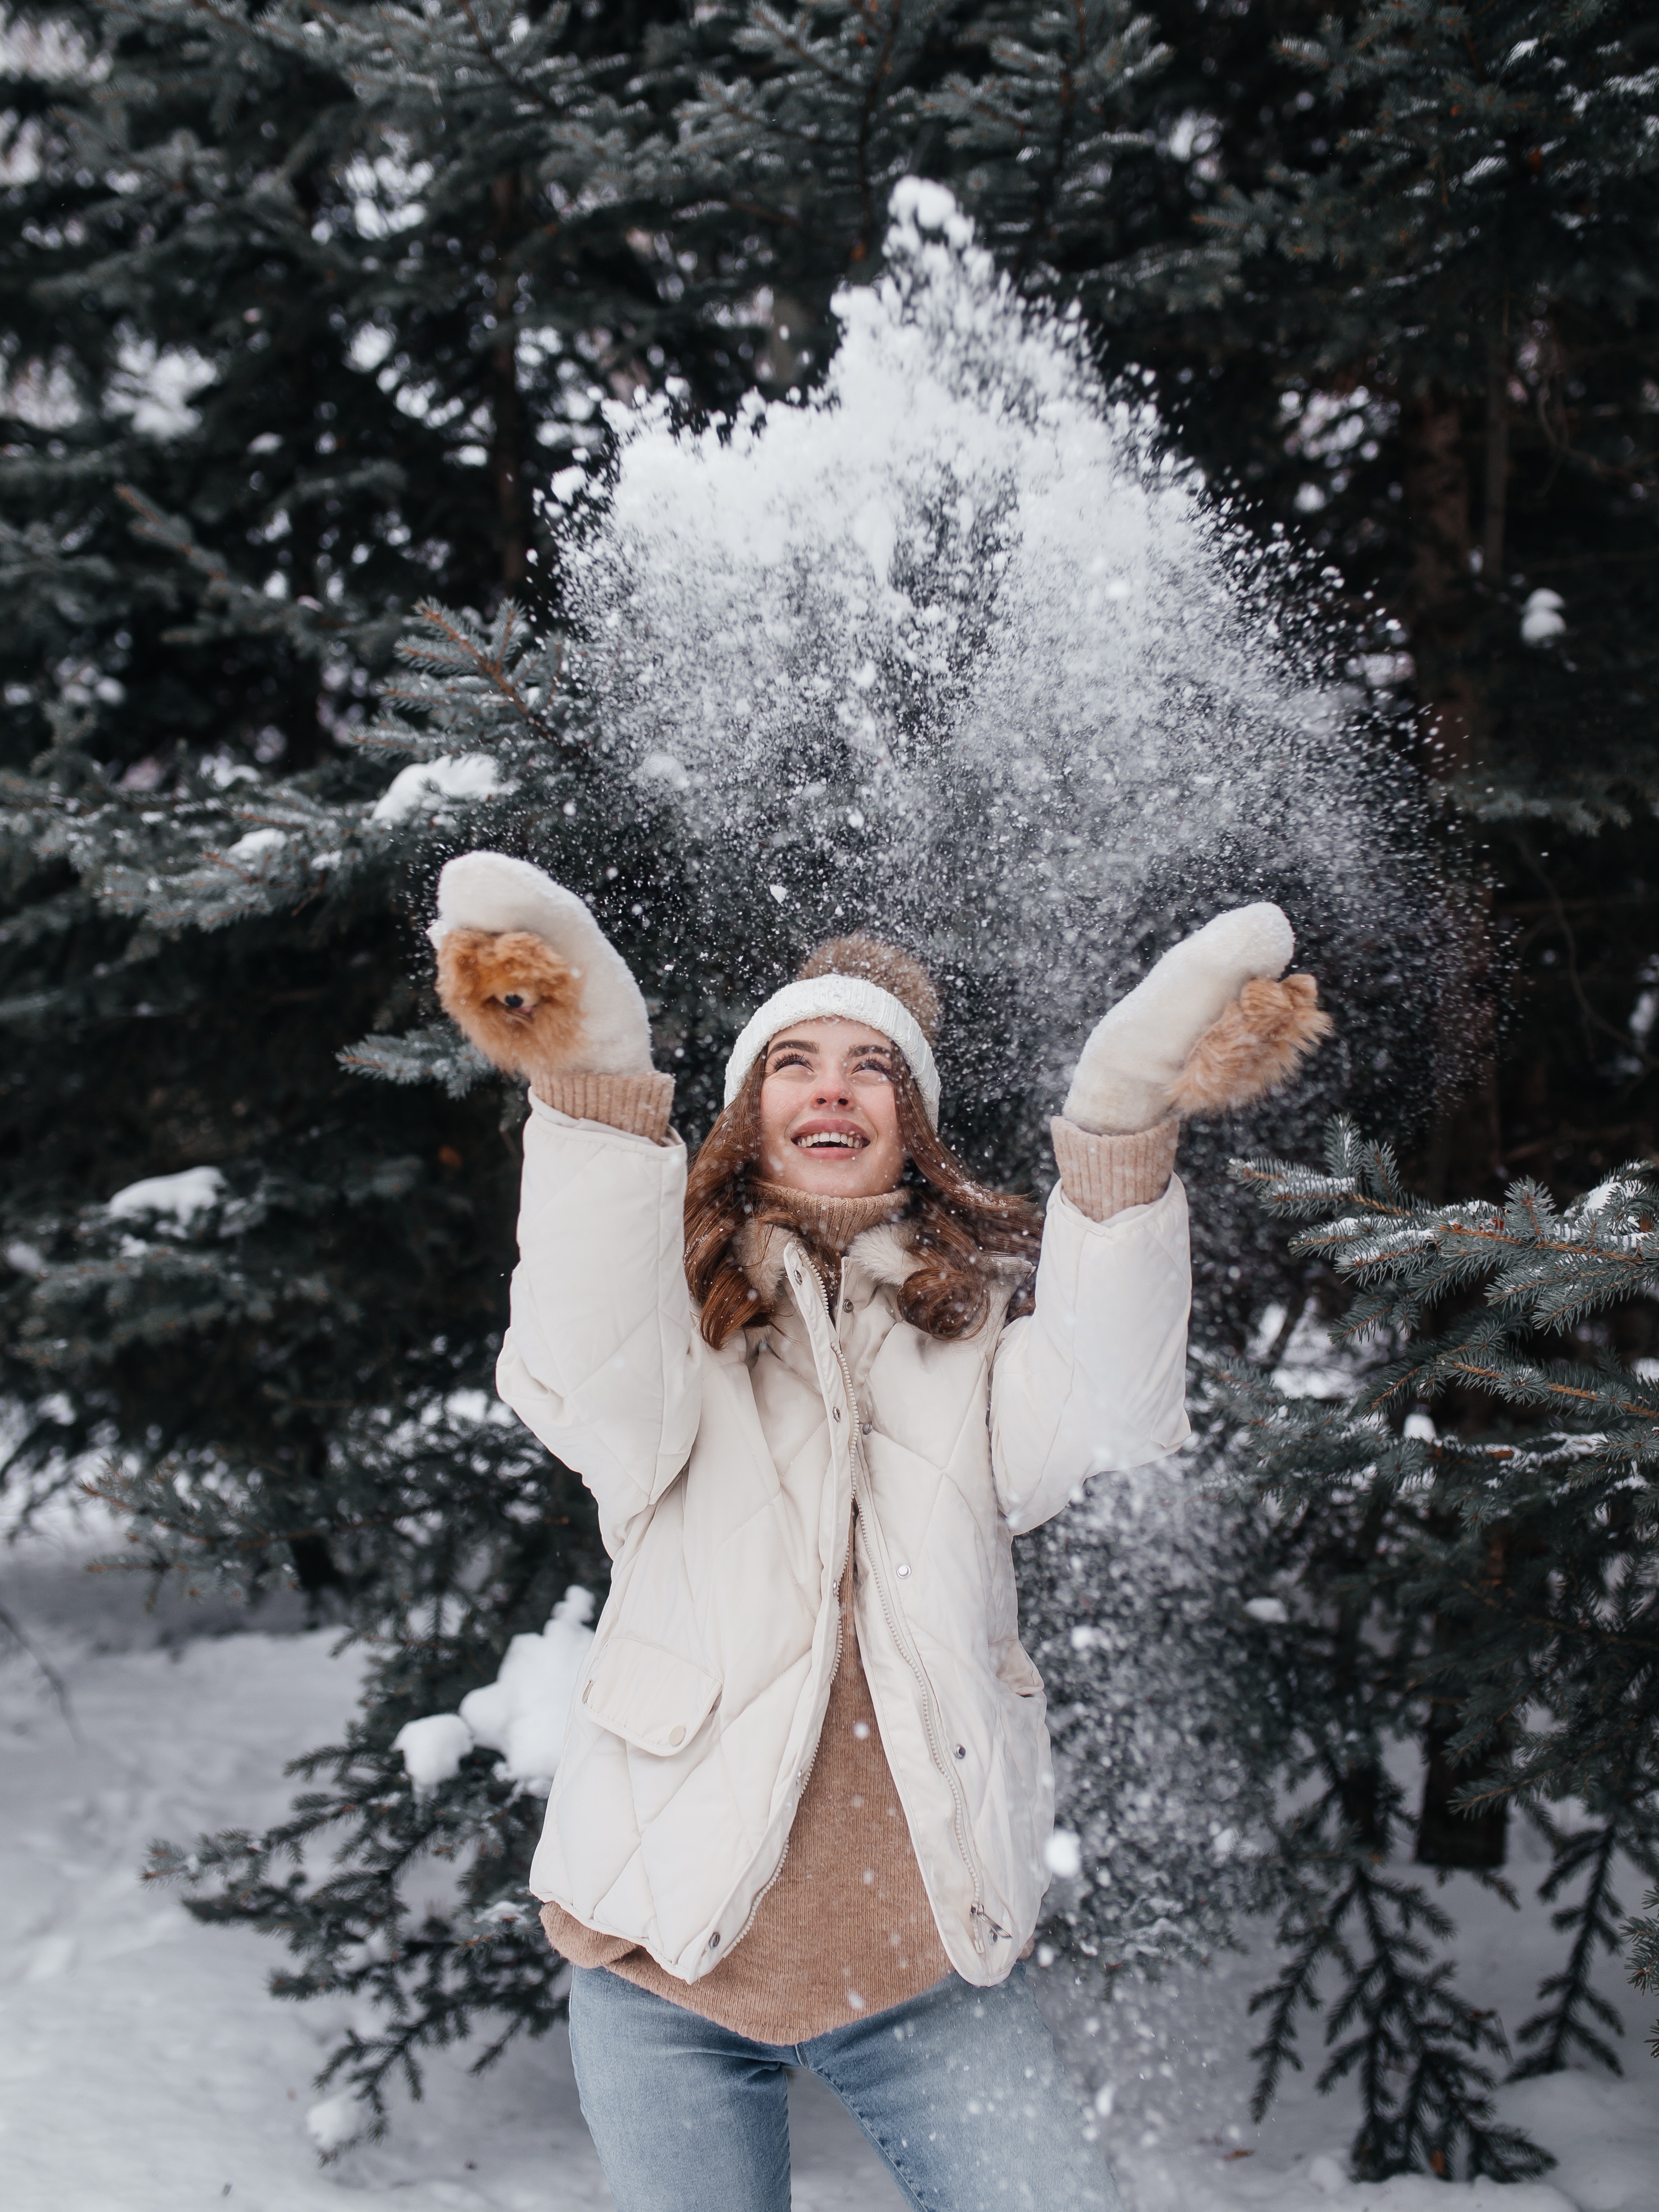
woman, smile, plant, photograph, white, People in nature, snow, leaf, flash photography, branch, happy, standing, tree, gesture, sunlight, freezing, grass, jacket, fun, fur clothing, long hair, winter, event, frost, fur, leisure, wilderness, water feature, Playing in the snow, spring, smoke, portrait photography, top, holiday, hoodie, vacation, party supply, winter storm, photo shoot